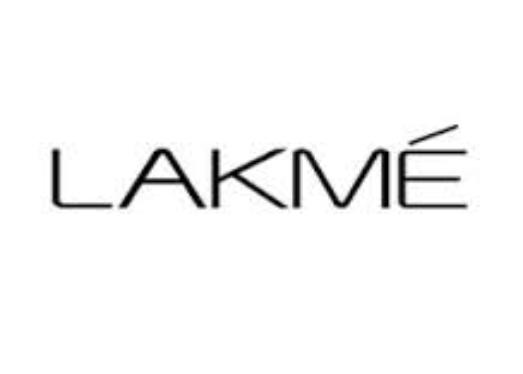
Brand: lakme
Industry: Necessities